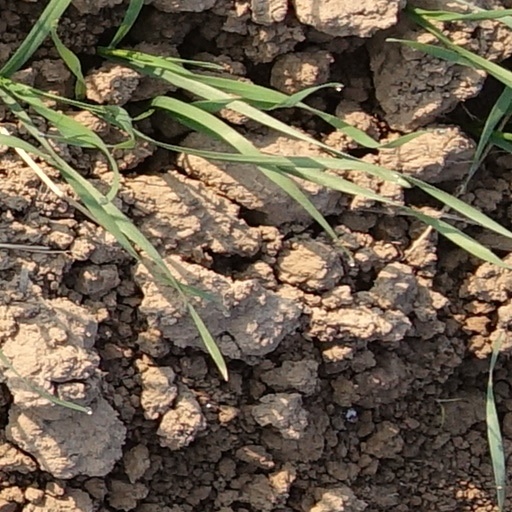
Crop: wheat